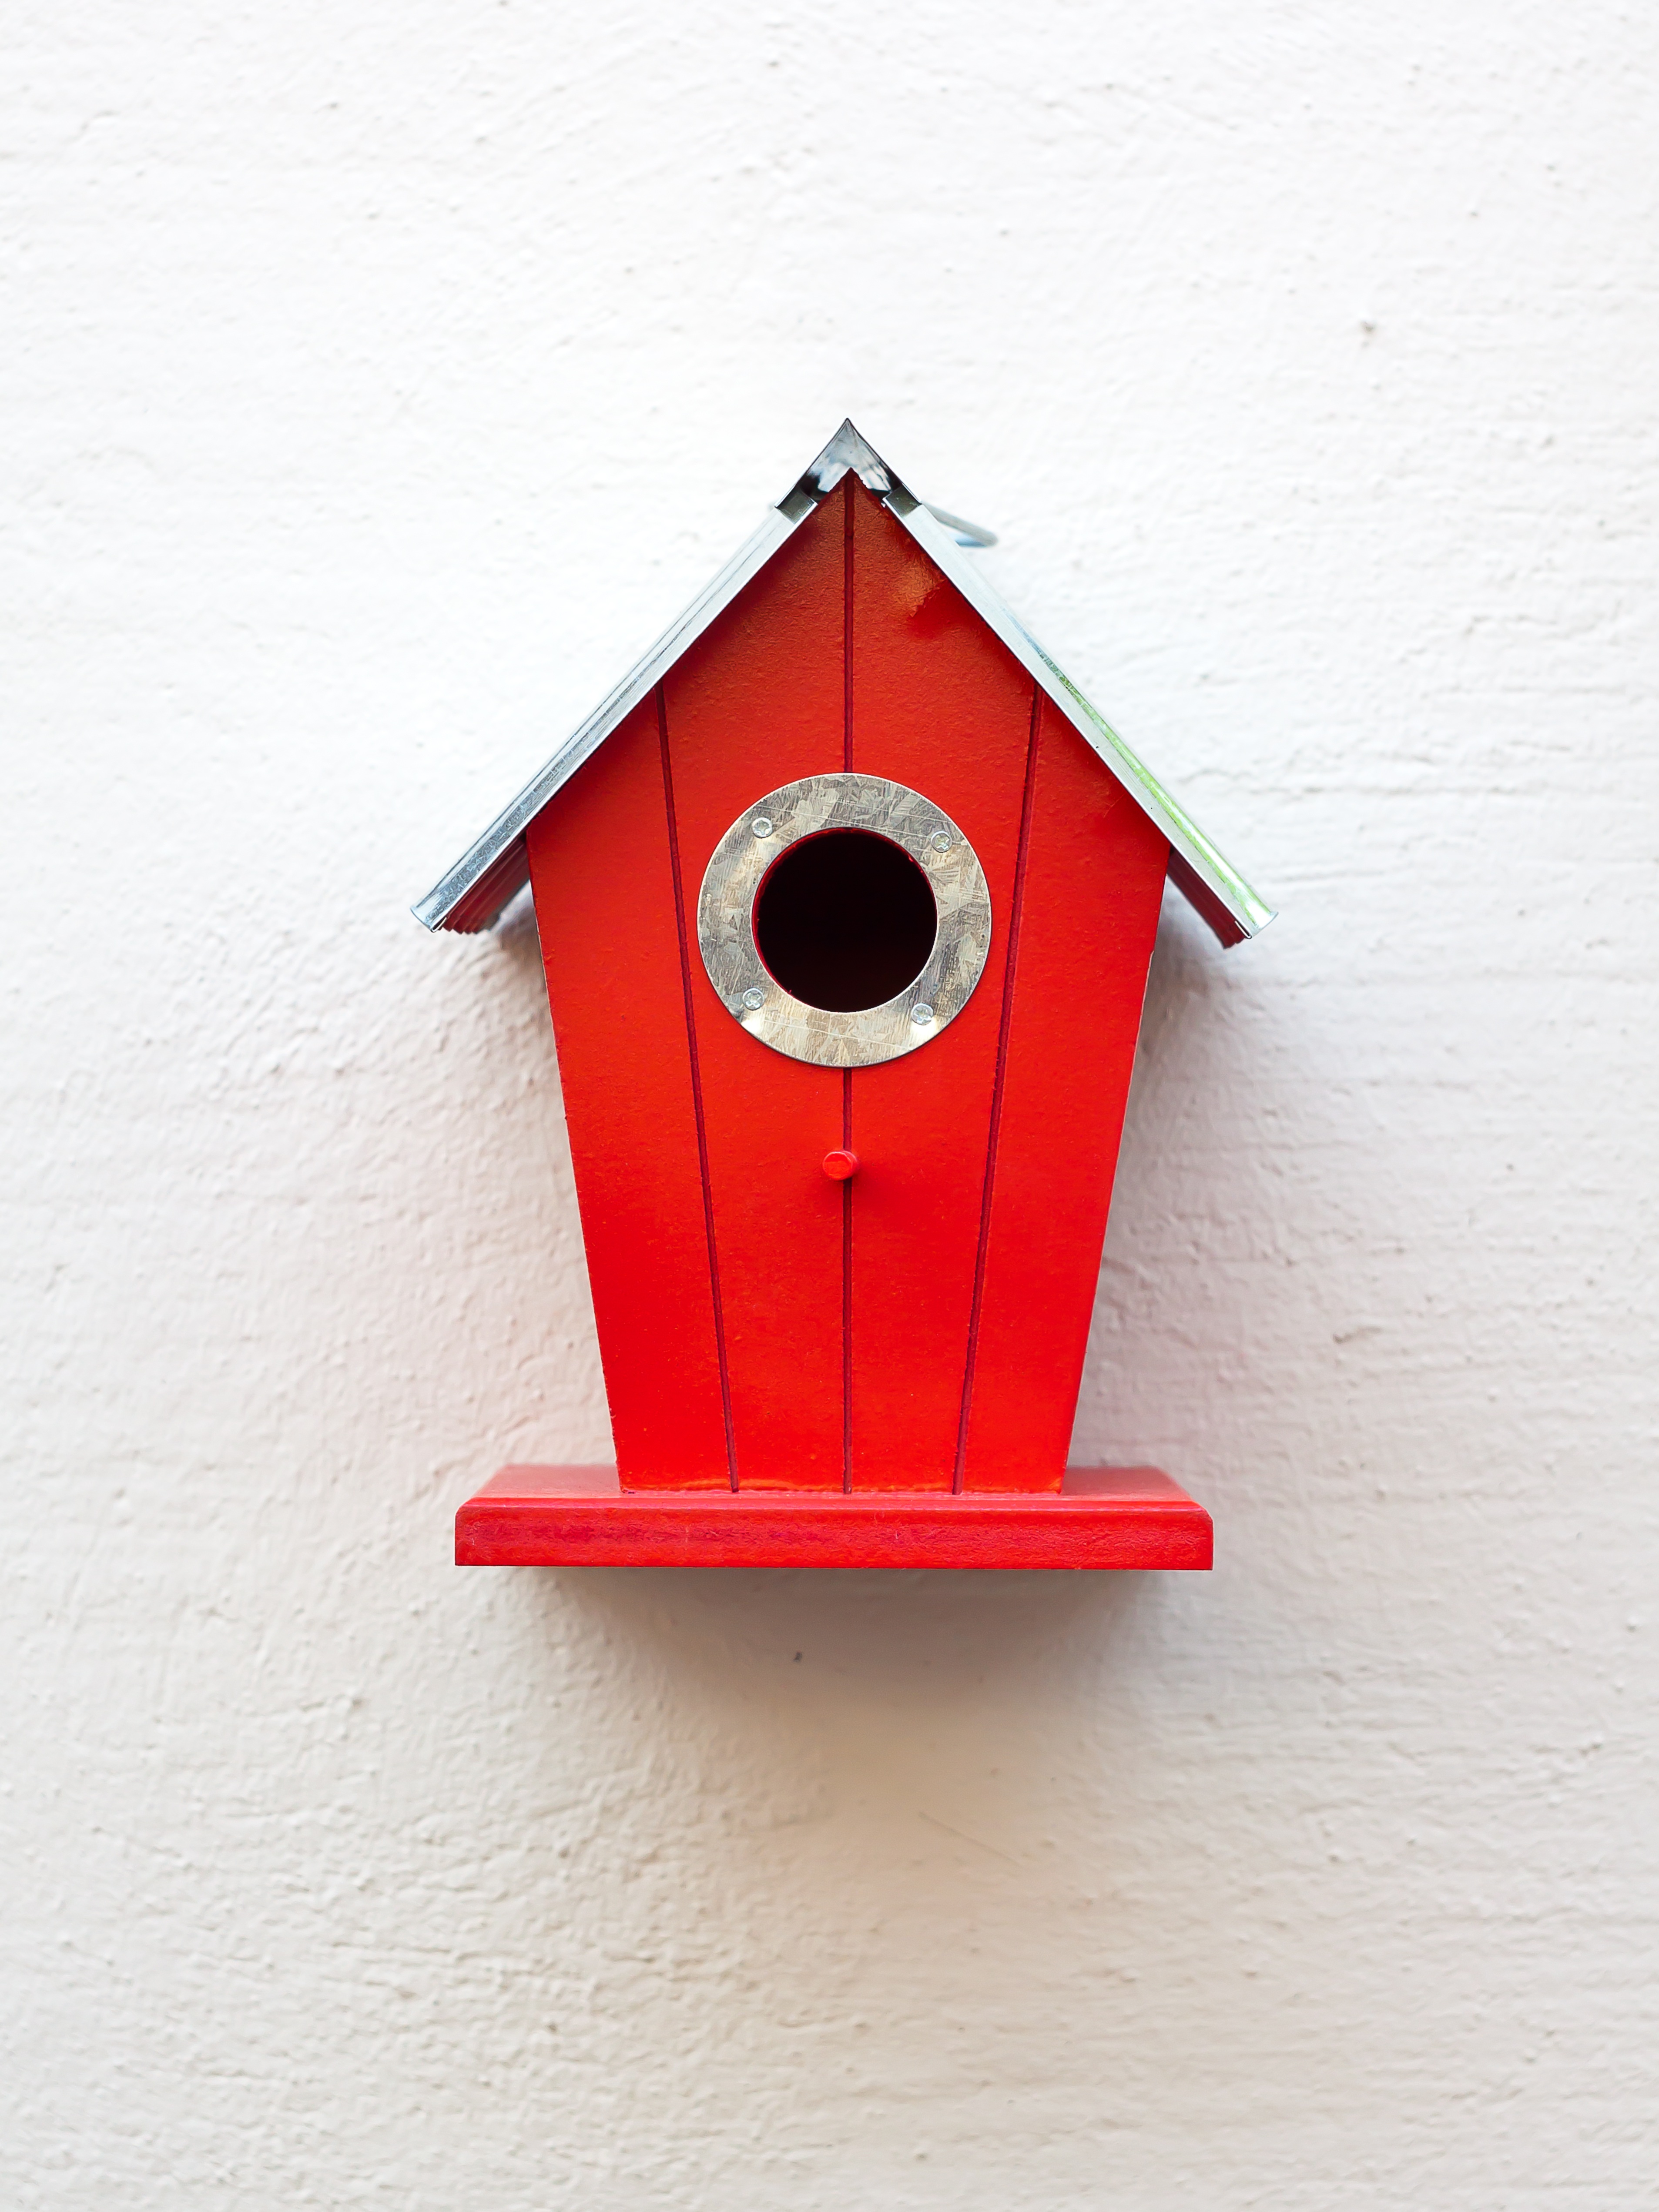
bird, wing, wood, red, colorful, plumage, birds, illustration, nest, tit, breed, aviary, hatchery, bird feeder, nesting place, nesting box, einflugloch, incubator